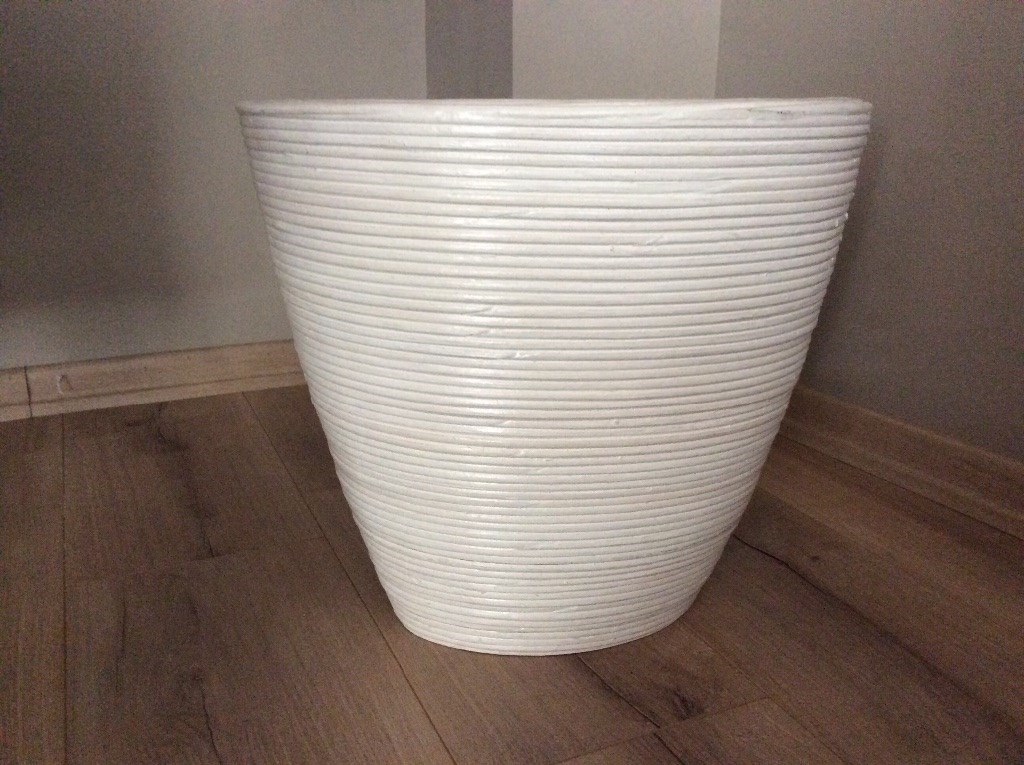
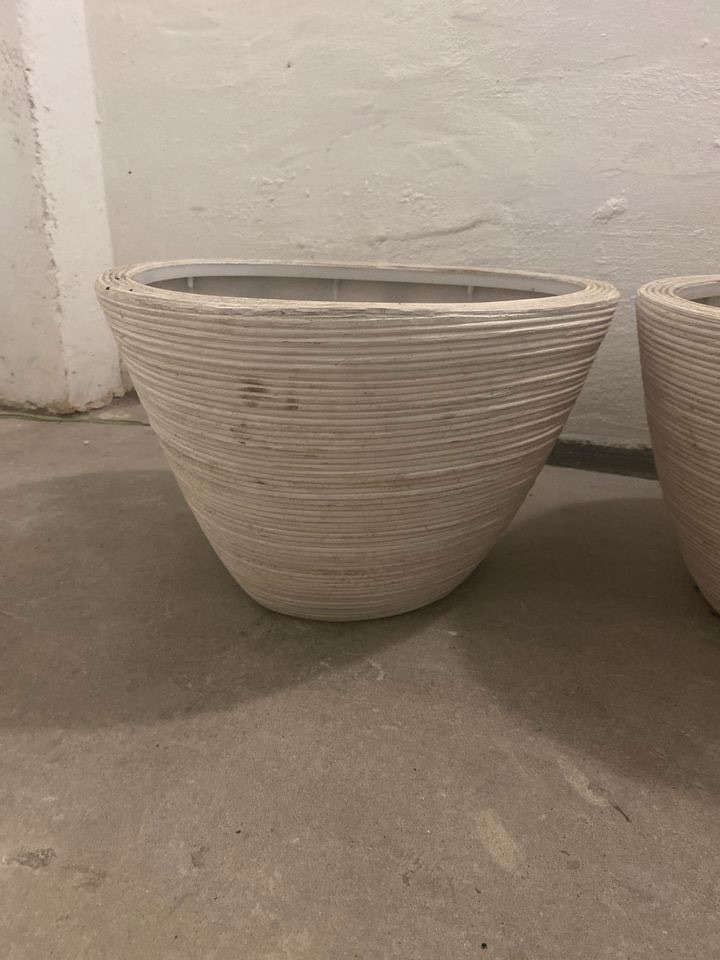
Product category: misc
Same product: yes